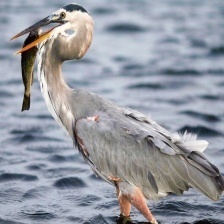
Species: BLUE HERON
Scientific name: ARDEA HERODIAS
ImageNet parent category: little_blue_heron